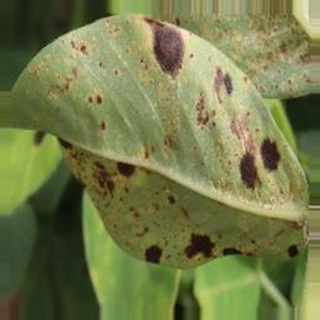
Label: groundnut_rust